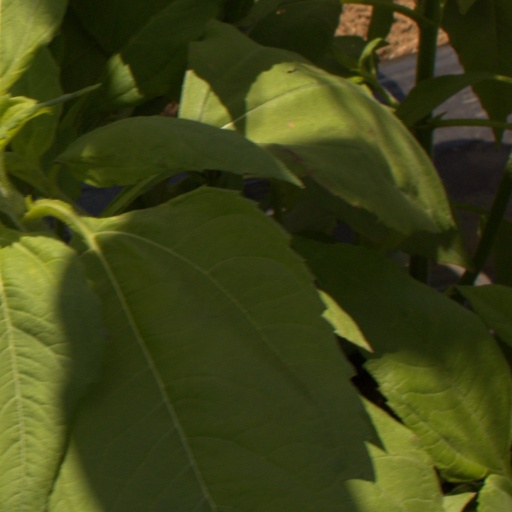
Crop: Jerusalem artichoke